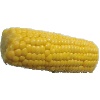
Label: corn